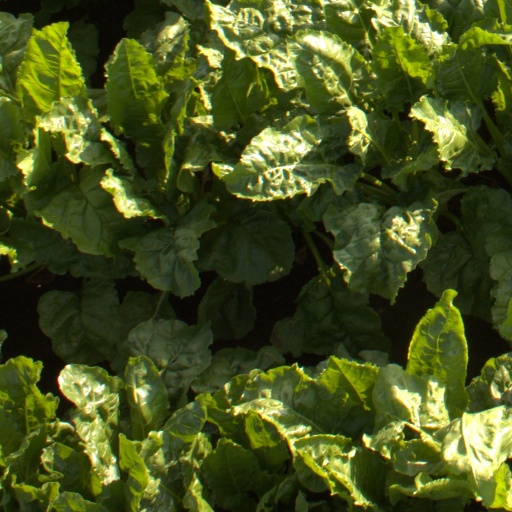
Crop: sugar beet